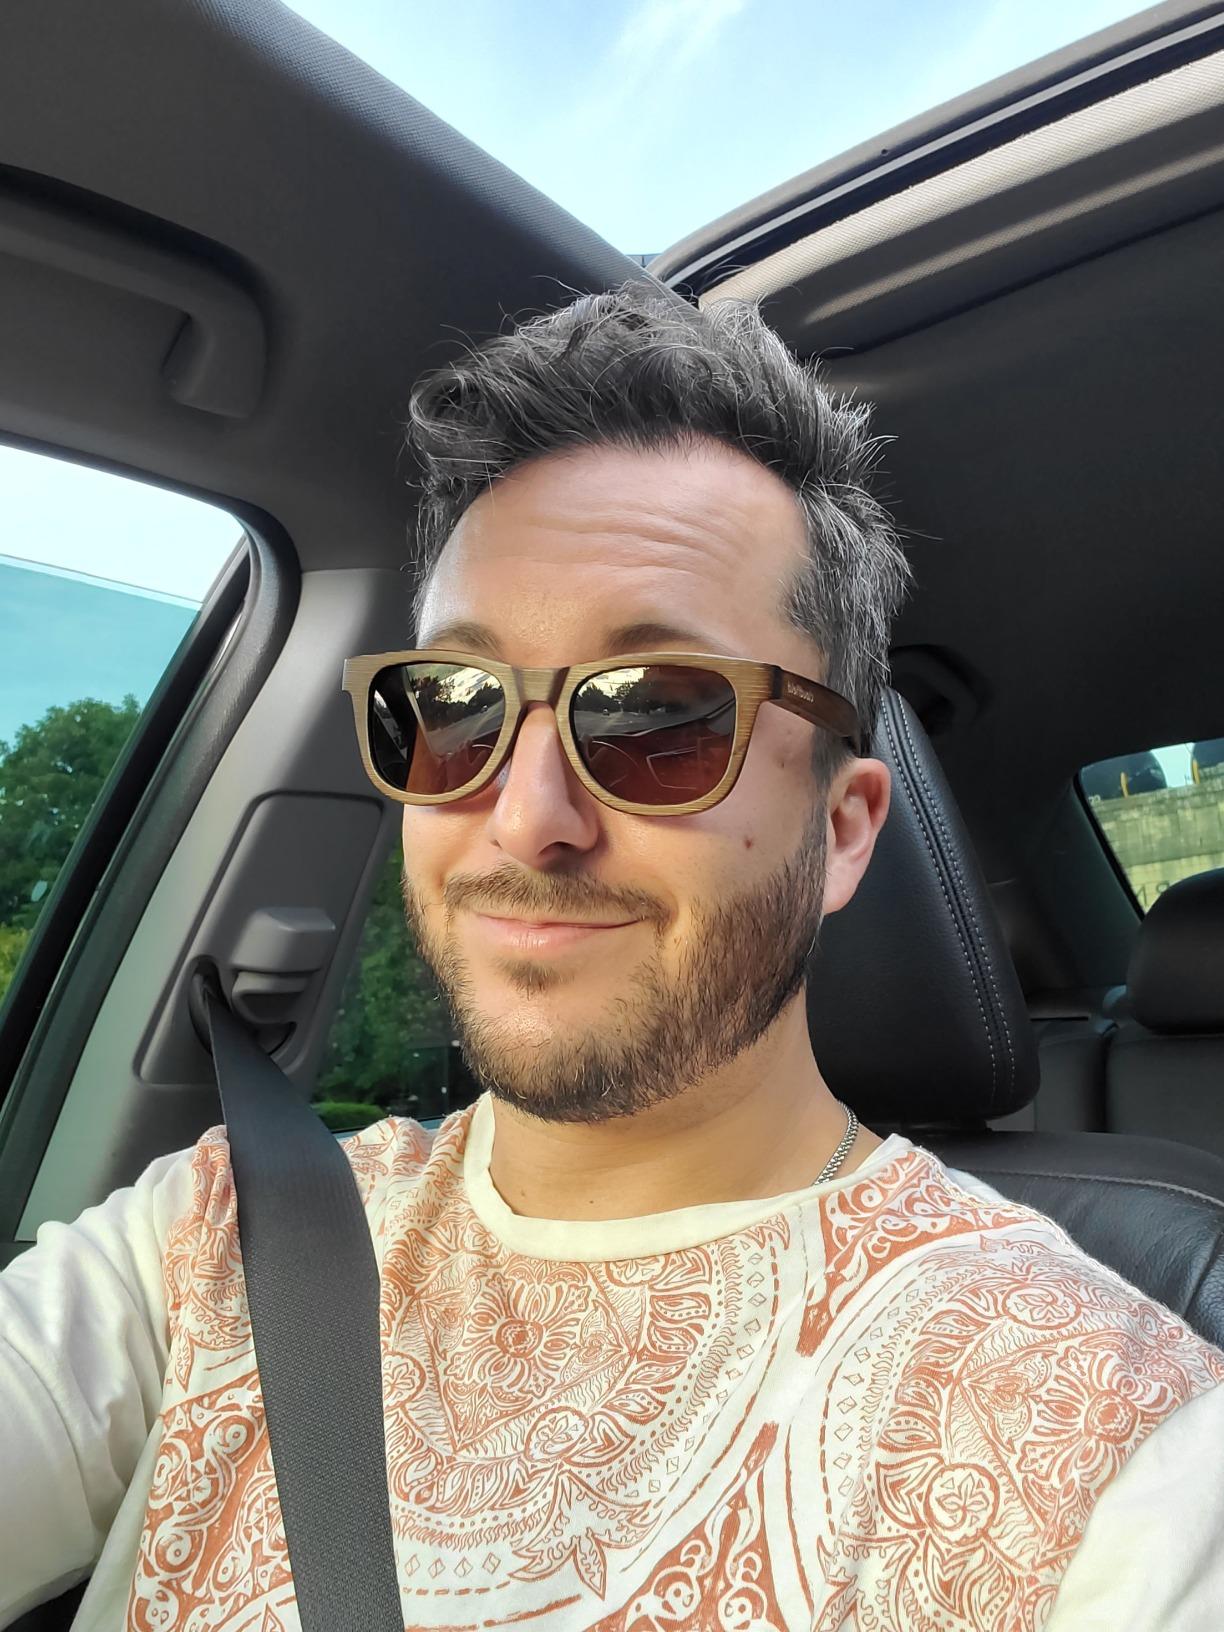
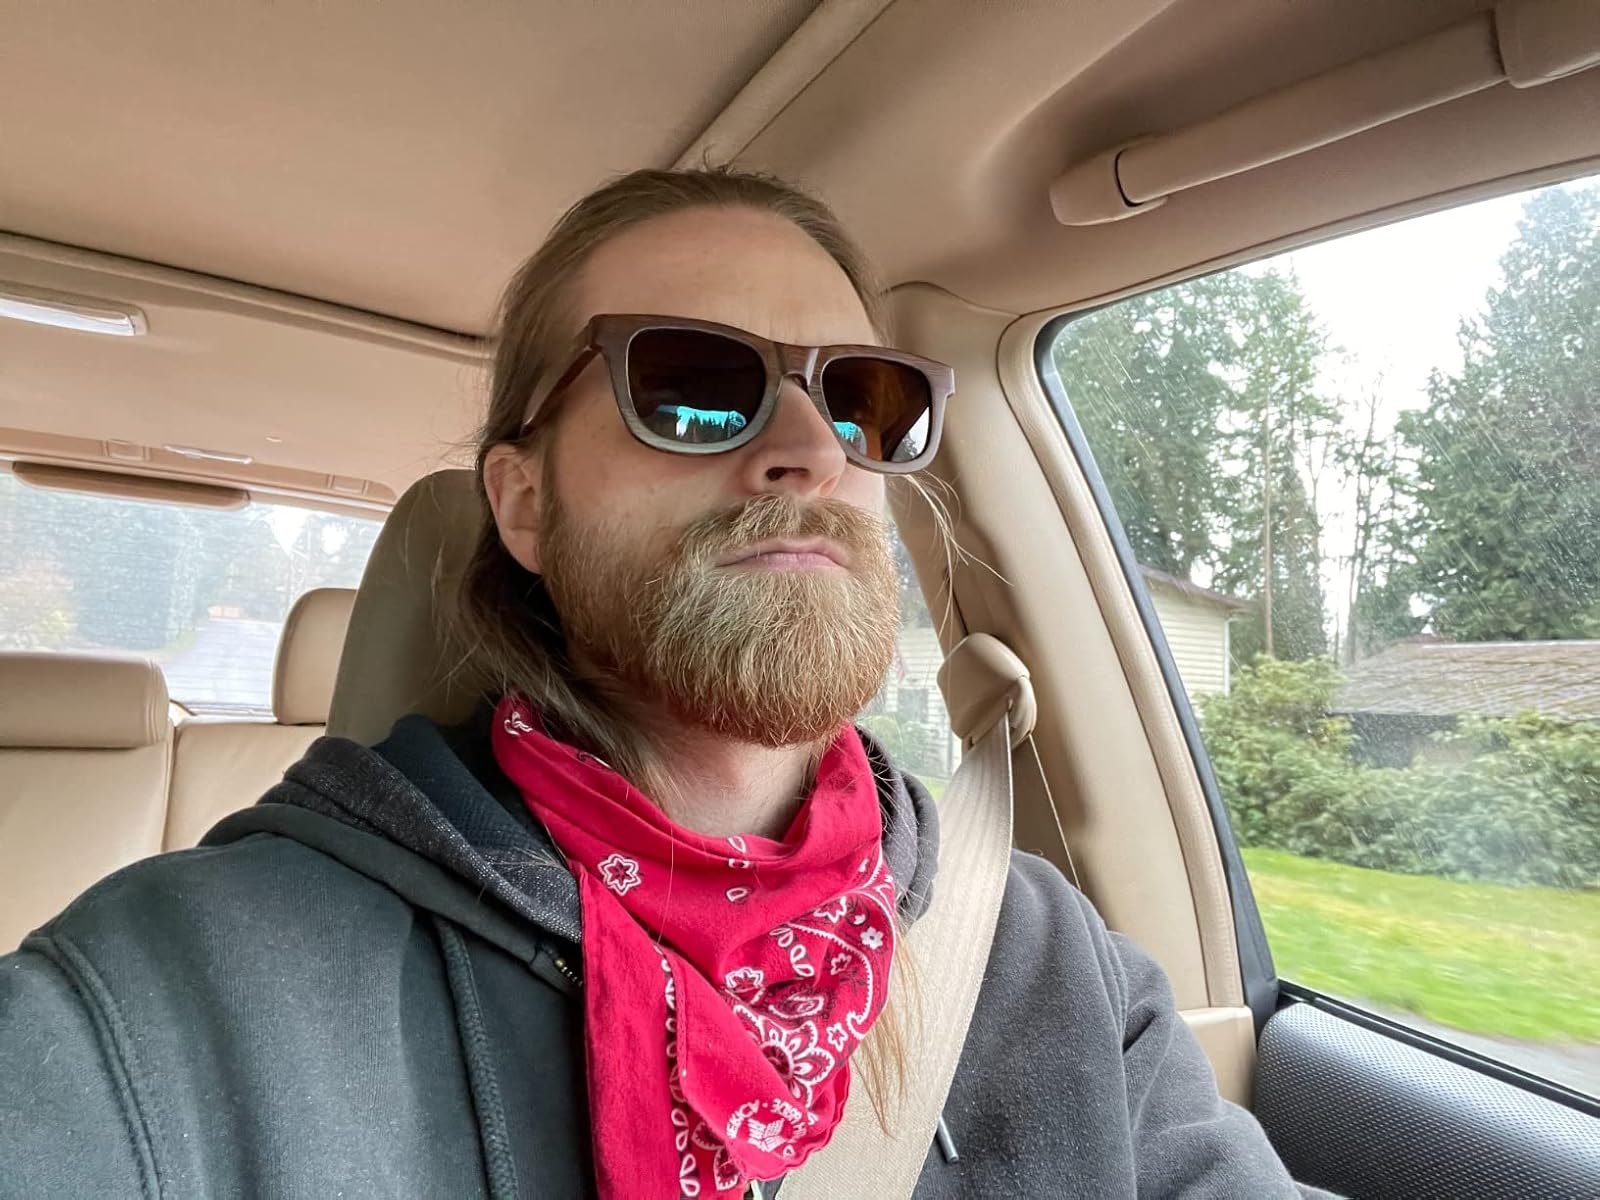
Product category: accessories_sunglasses
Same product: yes